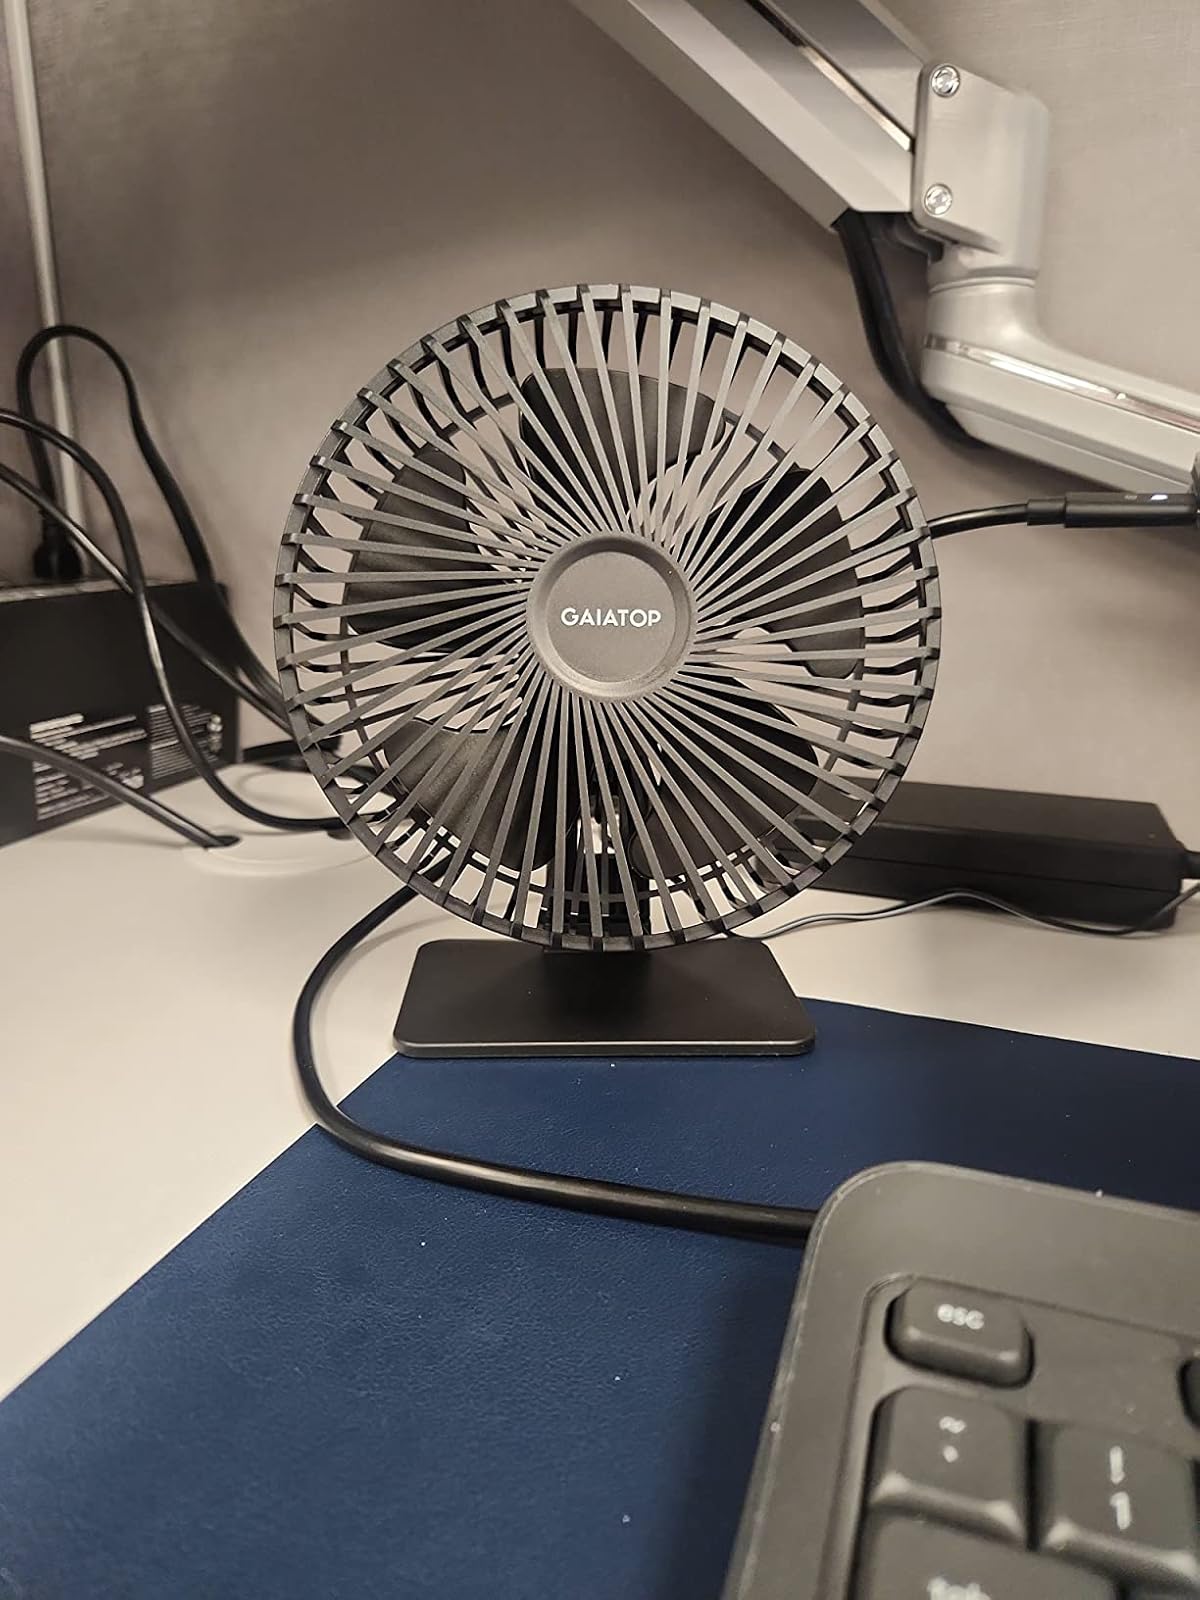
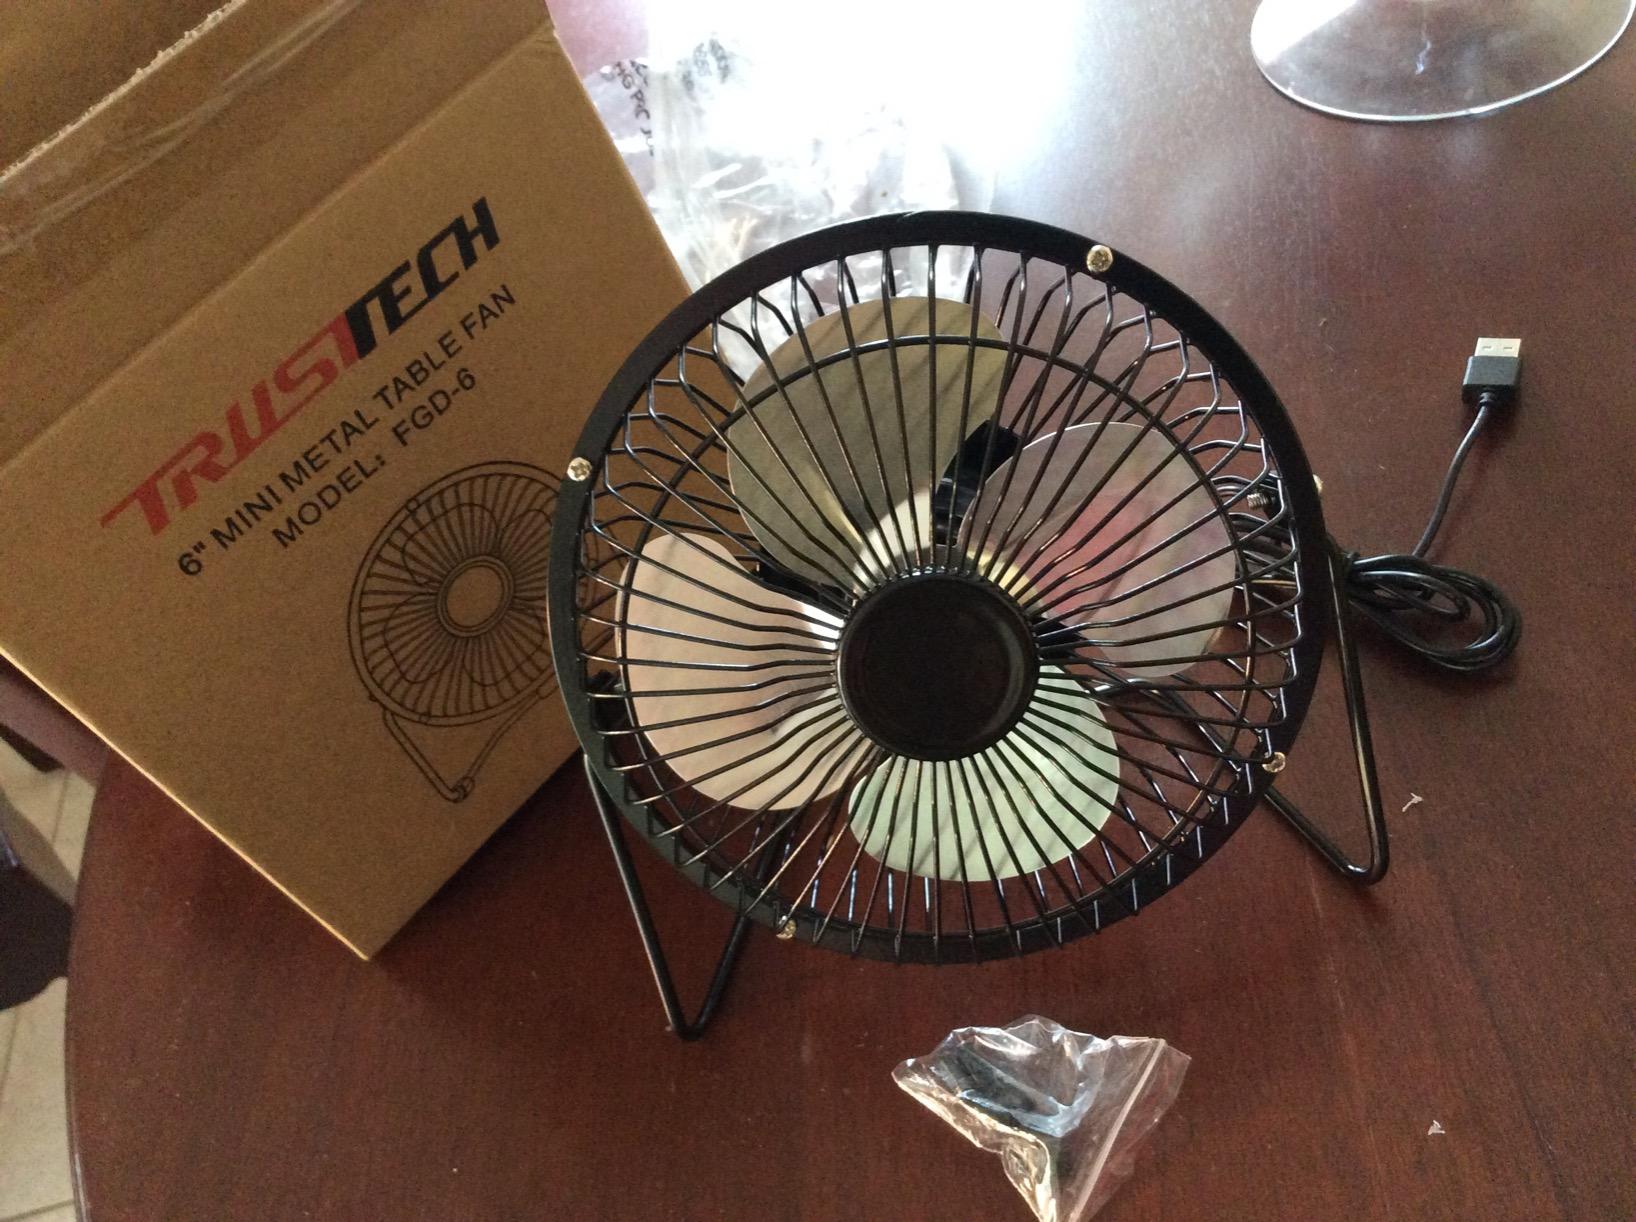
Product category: fan
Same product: no